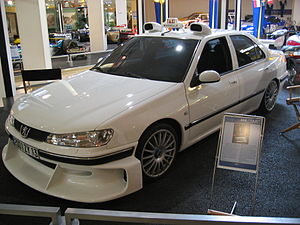
Taxi (film fra 1998)
Bilen som blev brugt i filmen
Taxi er en fransk action-komedie film fra 1998 med Samy Naceri i hovedrollen. Den er skrevet af Luc Besson og instrueret af Gérard Pirès.